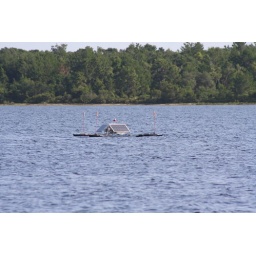
Circulation Device mentioned on sign near boat ramp